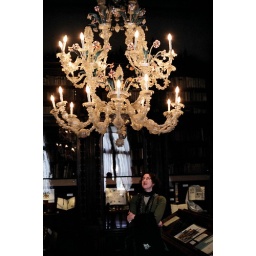
Even the one in our hotel room was made of colorful glass ribbons.